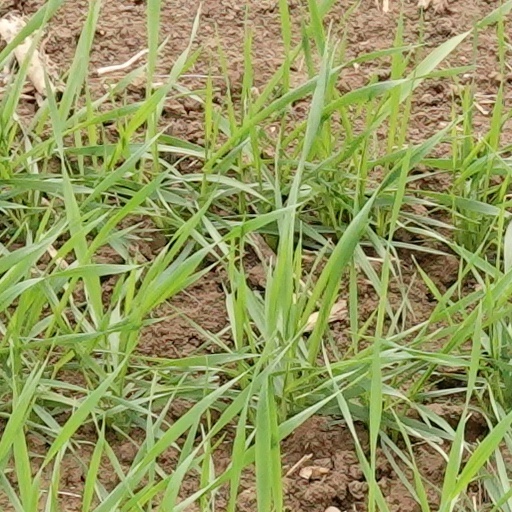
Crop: wheat